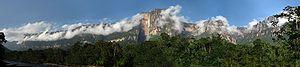
Le Salto Ángel ou Kerepakupai Vená est la plus haute chute d'eau du monde, avec une hauteur de 979 m. Sur le cours du rio Kerep, rivière appartenant au bassin versant de l'Orénoque, cette chute se situe dans la municipalité de Gran Sabana au Venezuela. La chute est nommée d'après Jimmy Angel, aviateur américain qui le premier survola le site en 1933.